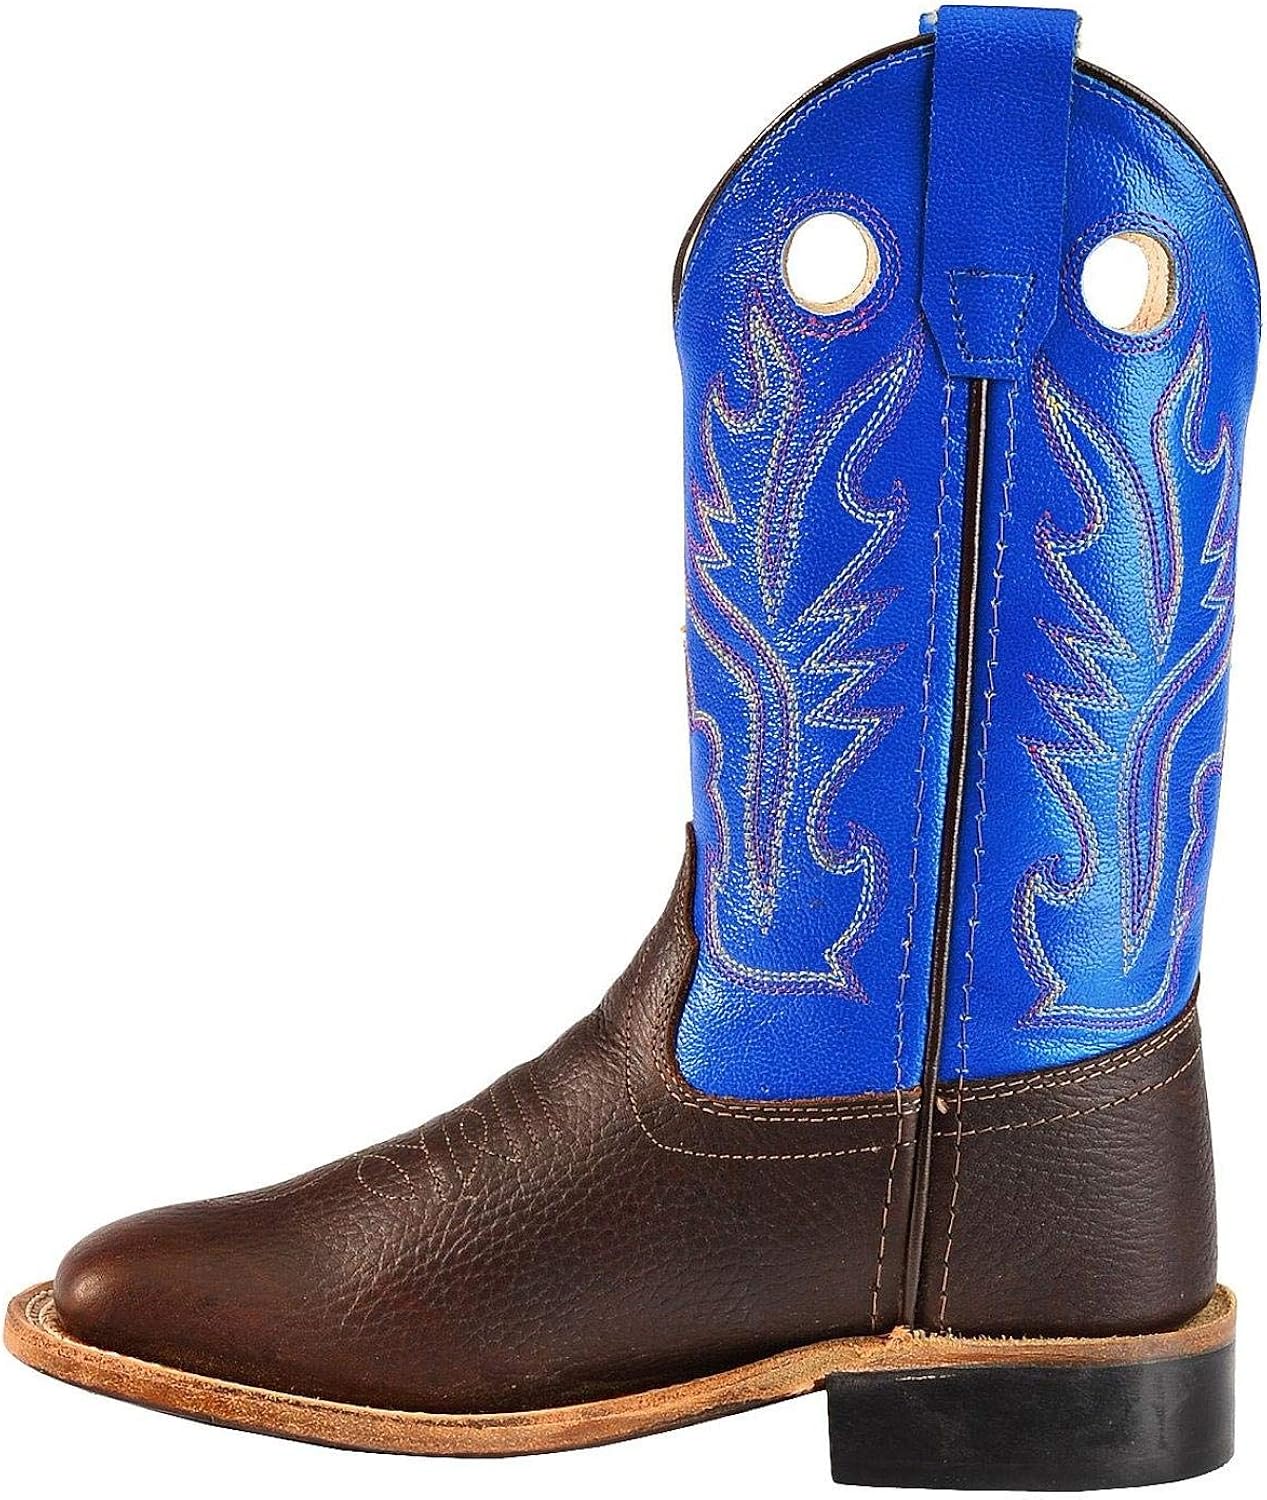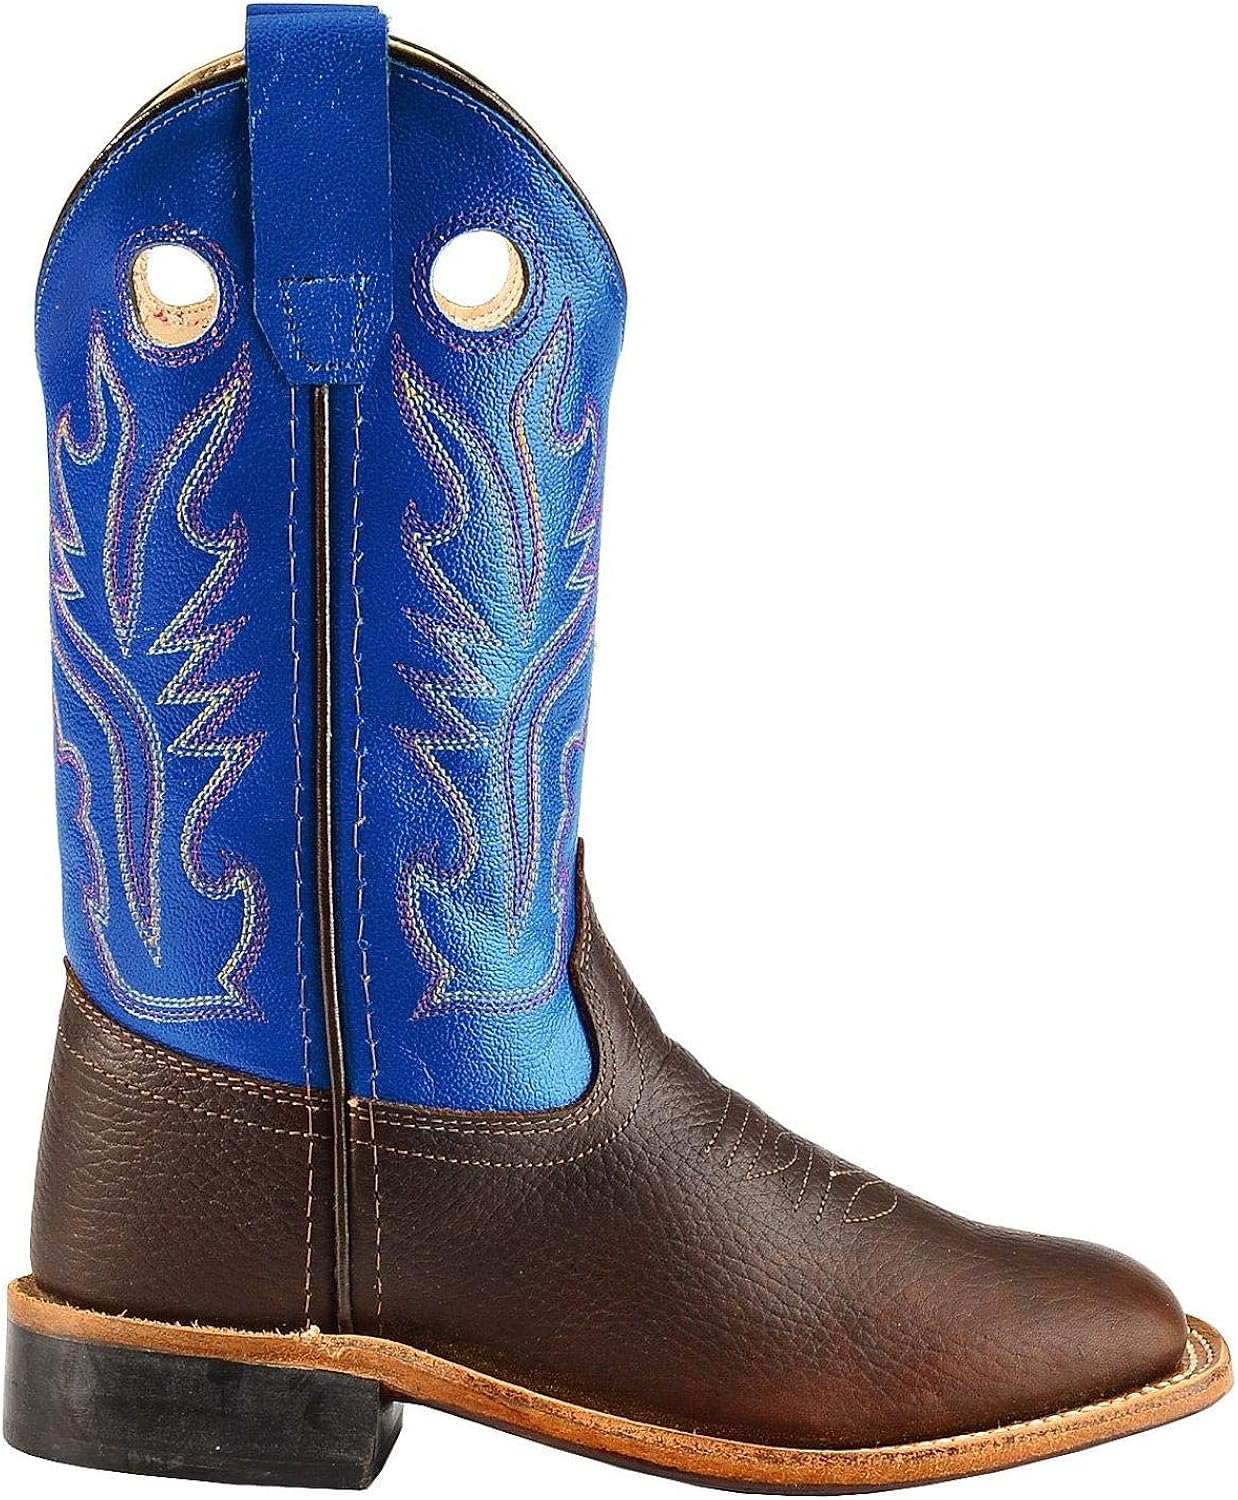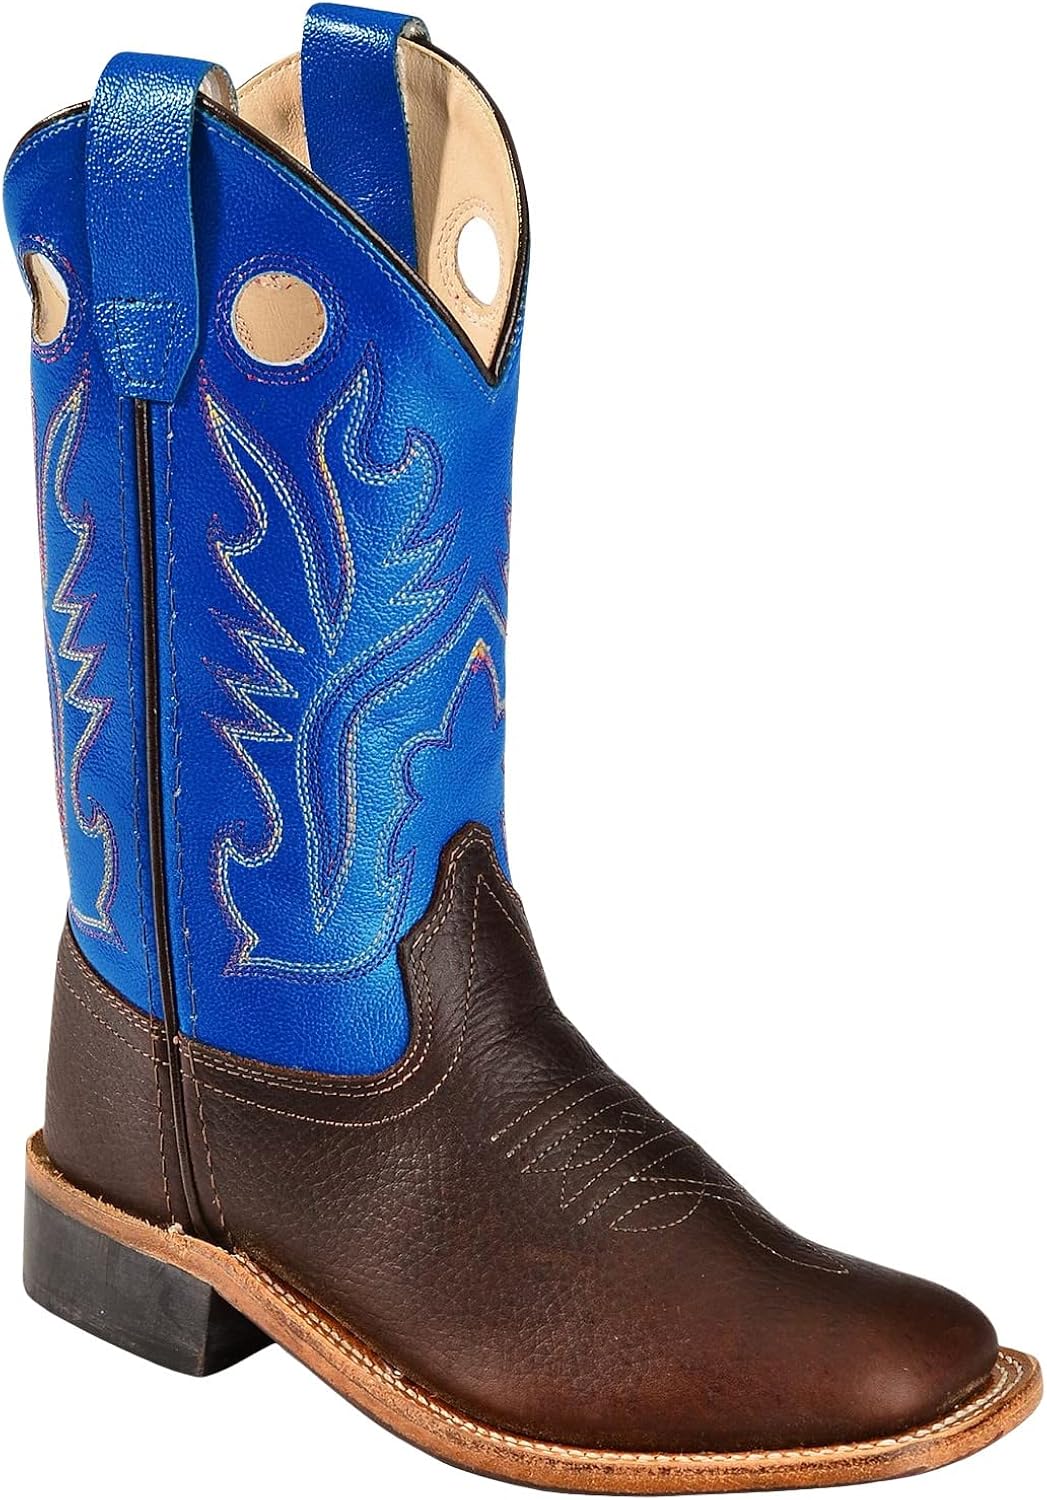
Cody James Boys' Thunder Cowboy Boot Square Toe - BSC1840GC
Category: AMAZON FASHION
Old West cowboy boots by character possess high quality leathers and comfort. This Old West cowboy boot features a brown leather foot under a bright blue, fancy stitched leather shaft. Block heel. Faux leather lining. Double stitched welt. Easy-on pull straps and updated square toe. Imported.
Features: 100% Leather | Imported | Rubber sole | Genuine Leather Foot And Shaft | Fancy Stitching Adorns Bright Blue Leather Shaft | Removable Cushion Comfort Insole | Updated Square Toe | Highest Quality Material